Chay Blyth

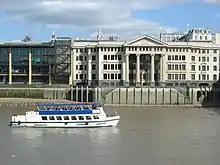
Cruise boat Chay Blyth on the Thames in front of Vintners' Place.

Sir Charles Blyth (born 14 May 1940), known as Chay Blyth, is a Scottish yachtsman and rower. He was the first person to sail single-handed non-stop westwards around the world (1971), on a 59-foot boat called "British Steel".